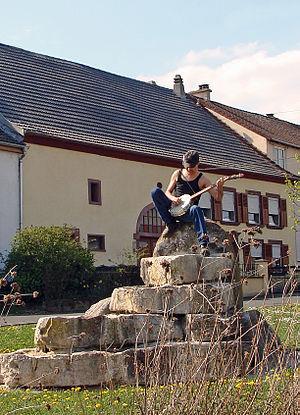
Joueur de banjo sur la place du village d'Ellviller (commune de Loupershouse)
Loupershouse est une commune française située dans le département de la Moselle et le bassin de vie de la Moselle-Est, en région Grand Est.